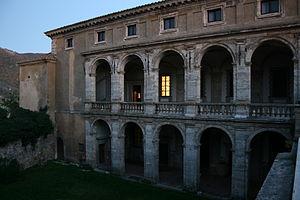
L'Académie des Lyncéens, ou Académie des Lyncées, parfois Académie des Lynx, est la plus ancienne académie scientifique d'Europe. Fondée en 1603 par un pacte entre le prince Federico Cesi et deux amis, elle adopte la référence à la vue perçante du lynx qui symbolise à la fois la puissance de vue de la science et la découverte de l'extraordinaire pouvoir de résolution du microscope — un nouvel outil qui ouvre au XVIIᵉ siècle la voie à des découvertes fondamentales sur la nature de l'homme.
Acquasparta est une commune italienne d'environ 5 100 habitants, située dans la province de Terni, dans la région Ombrie, en Italie centrale.